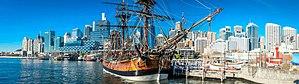
Whitby /ˈwɪtbi/ est une ville portuaire du Yorkshire du Nord, en Angleterre. Situé à 76 km de York, à l'embouchure de l'Esk, c'est un port de pêche et une destination touristique. Sa population est de 13 594 habitants en 2001.
Le HMS Endeavour ou HMB Endeavour est un trois-mâts carré britannique.